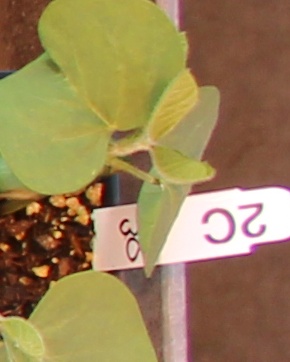
Label: Soybean